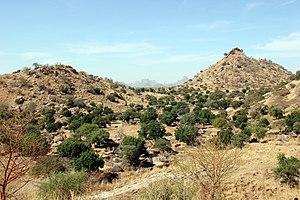
paysage granitique du Guéra, centre du Tchad
Les Hadjaraï forment un groupe ethnolinguistique comptant plus de 150 000 personnes et représentant environ 6,7 % de la population du Tchad.
Le Guéra est l'une des 23 Provinces du Tchad et son chef-lieu est Mongo. Elle correspond à l'ancienne préfecture du Guéra.